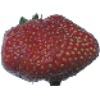
Label: Strawberry Wedge 1